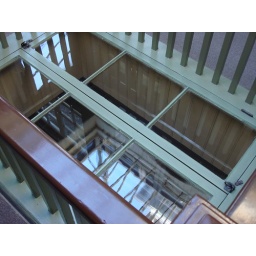
Window installed in floor so Mrs. Winchester could watch the servants in the kitchen below.